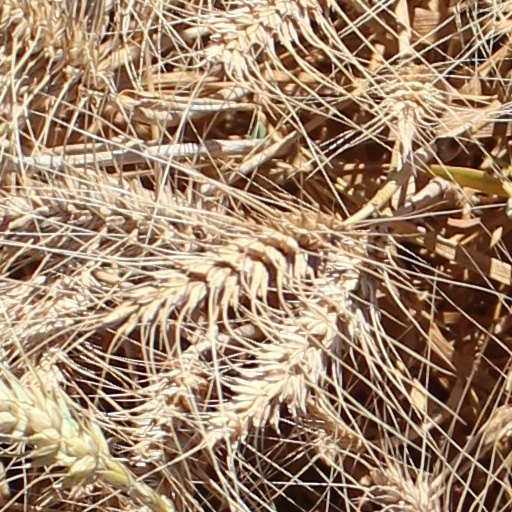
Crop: wheat